A671 road

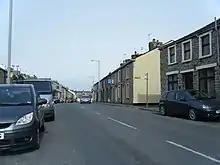
Whalley Road, Clitheroe

The road then bypasses Whalley, and ends at a roundabout, joining the A59 near Barrow. further north-east, the road leaves the A59. This section of the A671 is non-primary and forms a loop through the town of Clitheroe, which is bypassed by the A59 to the south and east of the town. It heads to the north through Clitheroe, and heads east as it leaves the town, terminating at another junction with the A59 again near Worston.